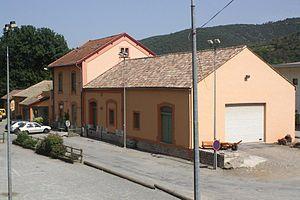
Olargues (Hérault) - ancienne gare de la ligne Bédarieux-Mazamet, aujourdhui bureau de poste.
Laurent Alexandre Laissac, né à Olargues le 7 novembre 1834 et mort à Montpellier le 7 janvier 1913, est un homme politique français, conseiller général de l'Hérault et maire de Montpellier.